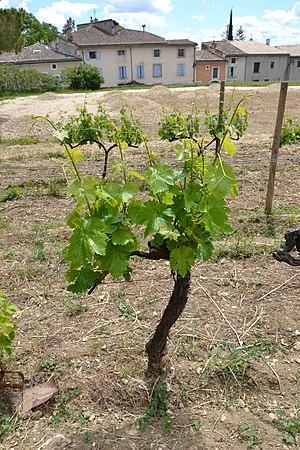
cep de cépage Rhoditis